Jabs Newby

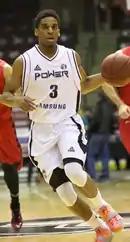
Newby with the Power in 2015

As a pro, Newby was drafted second overall to the Saint John Mill Rats in the 2014 NBL Canada draft. On December 29, 2014, Newby was traded to the Mississauga Power for Alex Johnson. He registered averages of 8.4 points, 2.4 assists and 2.2 rebounds per game in a Mill Rats uniform. In his debut with the Power, Newby scored a team-high 27 points, grabbed four rebounds and registered two assists, going 8-of-11 from the field and logging 36 minutes. Mississauga vice president of basketball operations John Wiggins said of his performance: "What's great about it is it's unbridled, he's just going out there and playing. Imagine what happens when A) he learns (head coach Kyle Julius') systems and the philosophies of what we're trying to do and B) just getting more time with the kid … By the time the playoffs come, he'll be ready." In 18 games, Newby averaged 5.2 points, 1.6 rebounds and 1.3 assists per game and was named to the NBL All-Rookie Team.